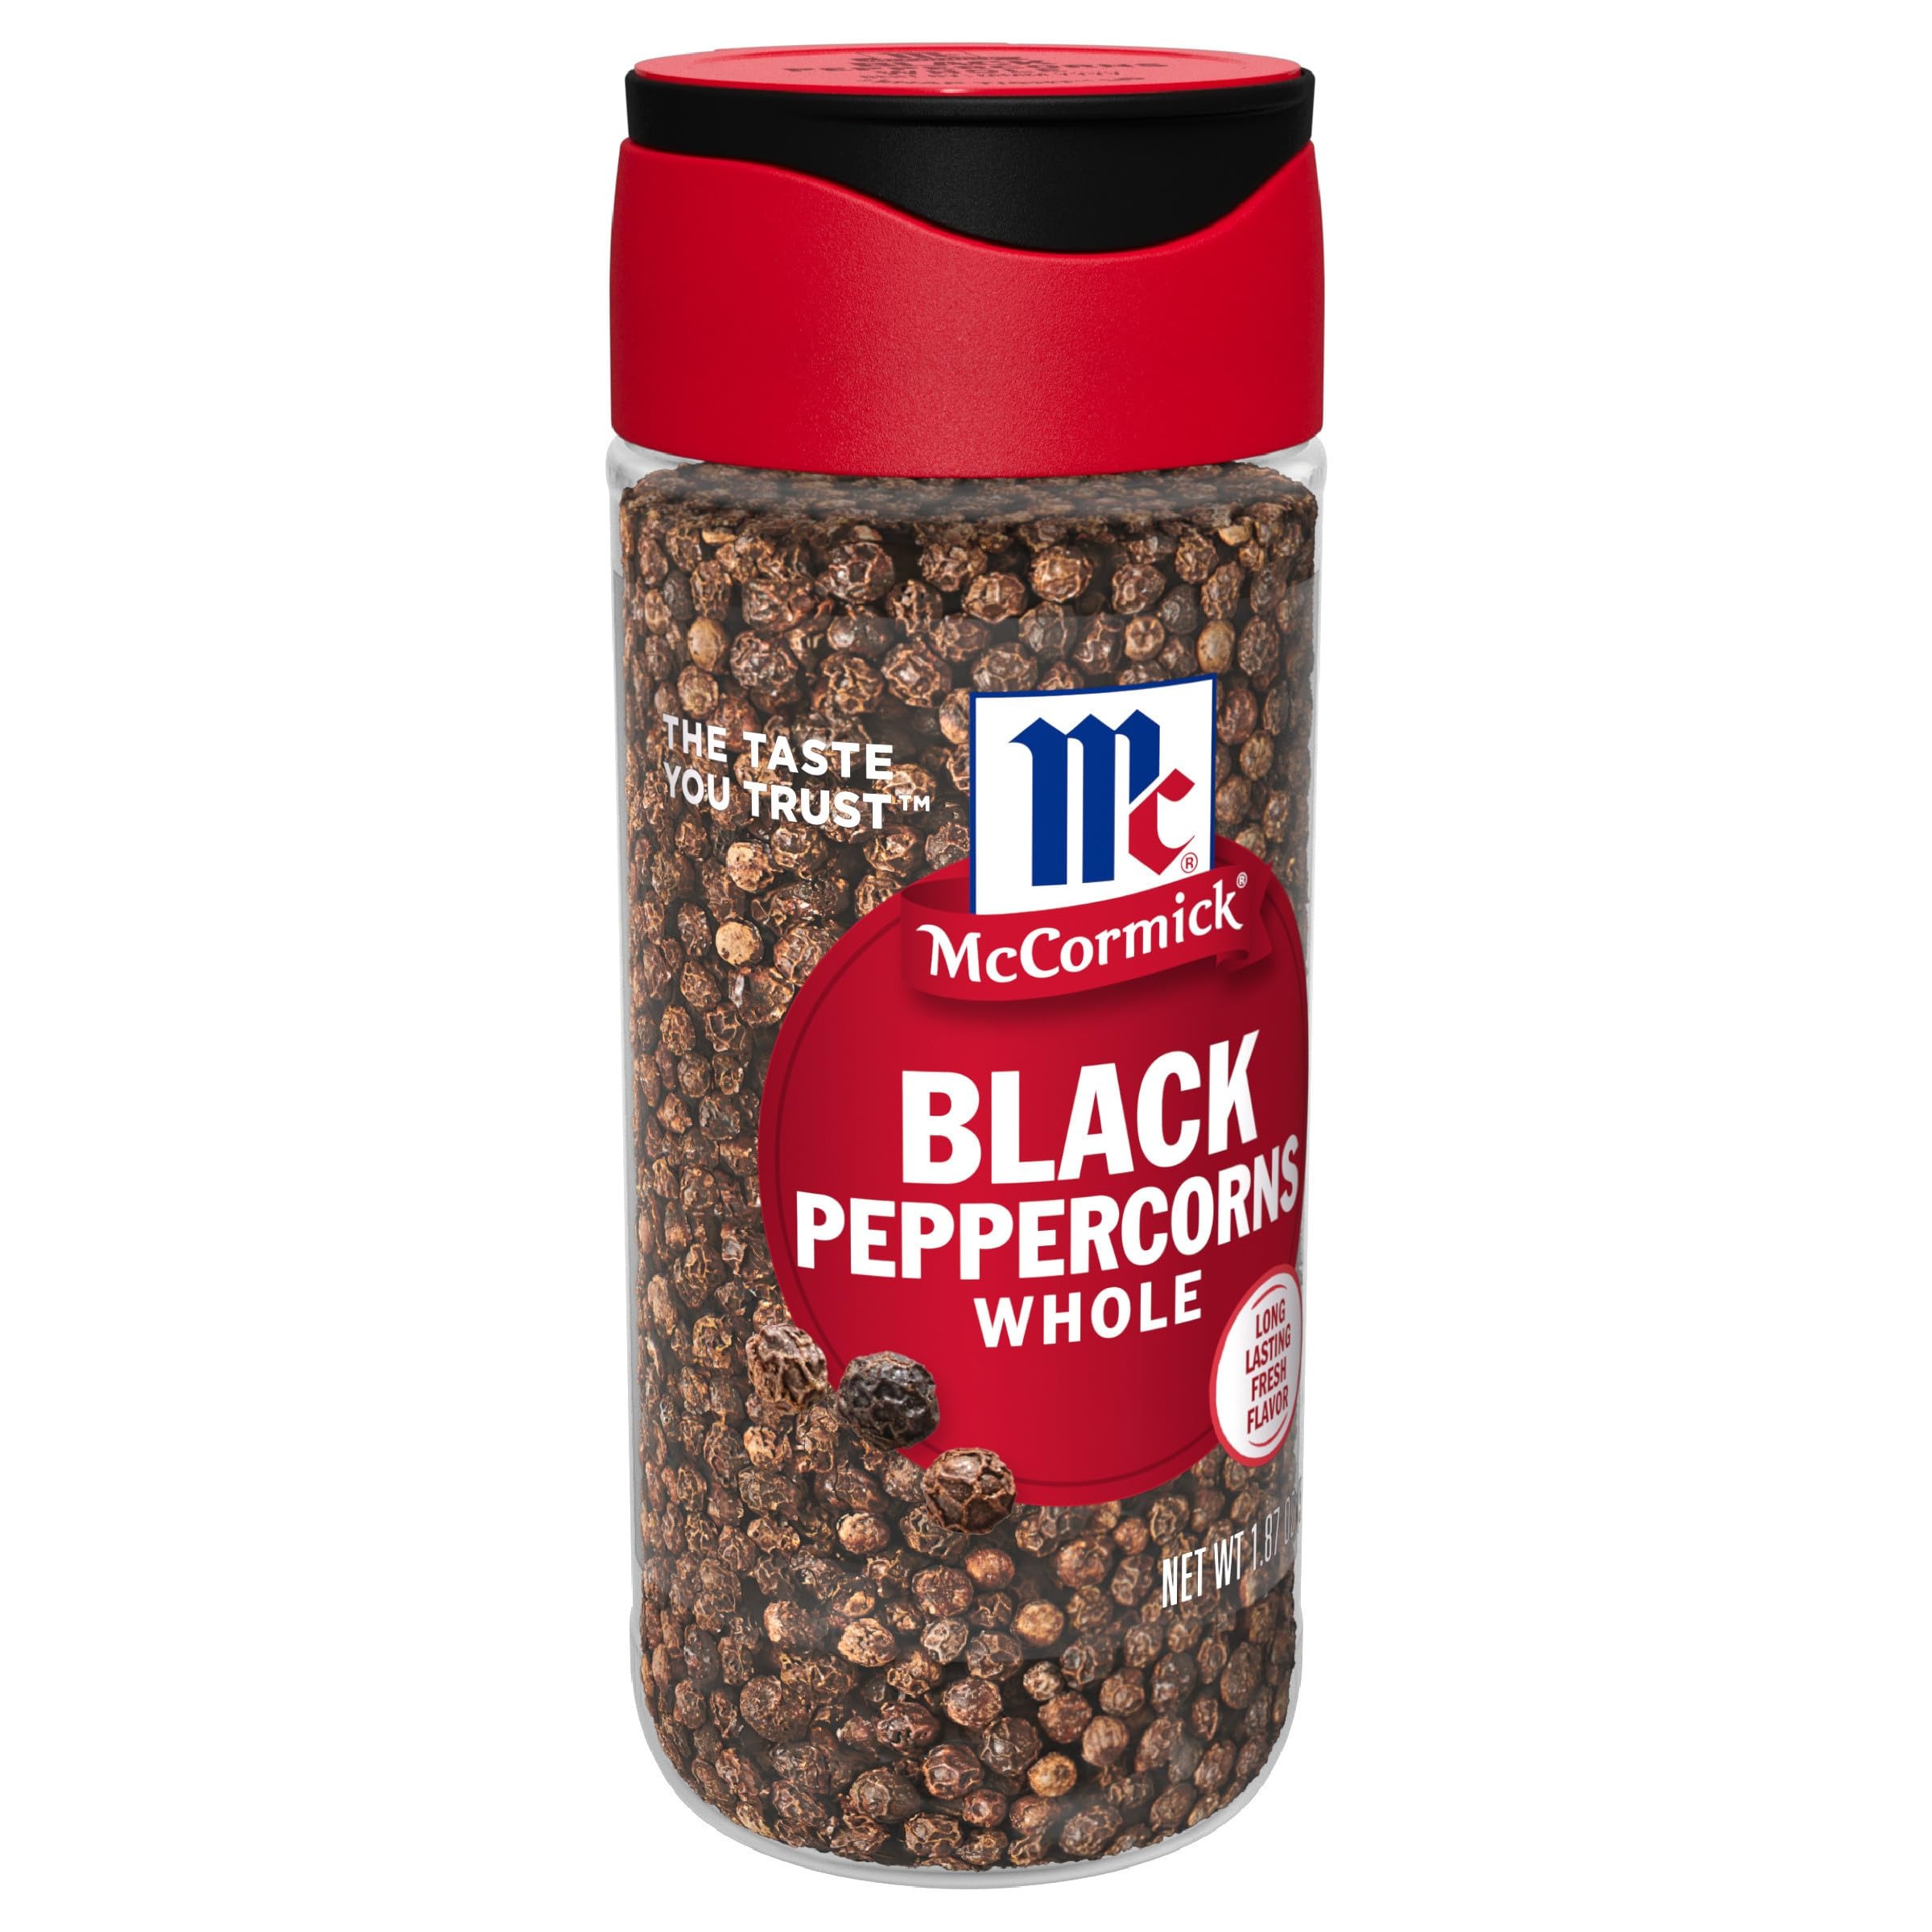
Item Name: 414
Bullet Point: 414
Product Description: 414
Value: nan
Unit: None

Price: 6.49